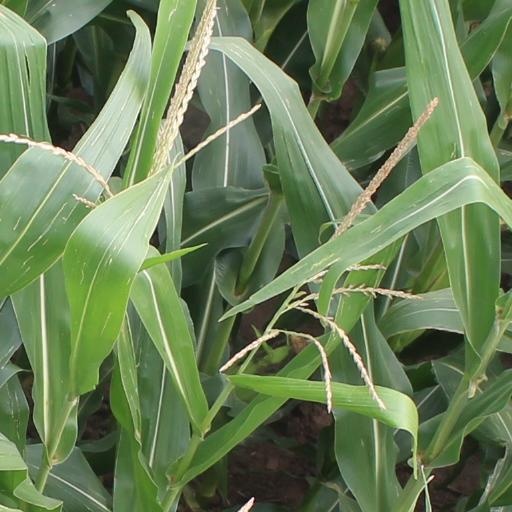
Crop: maize; corn